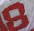
Number: 8